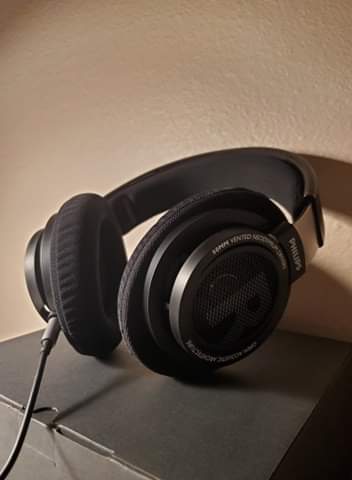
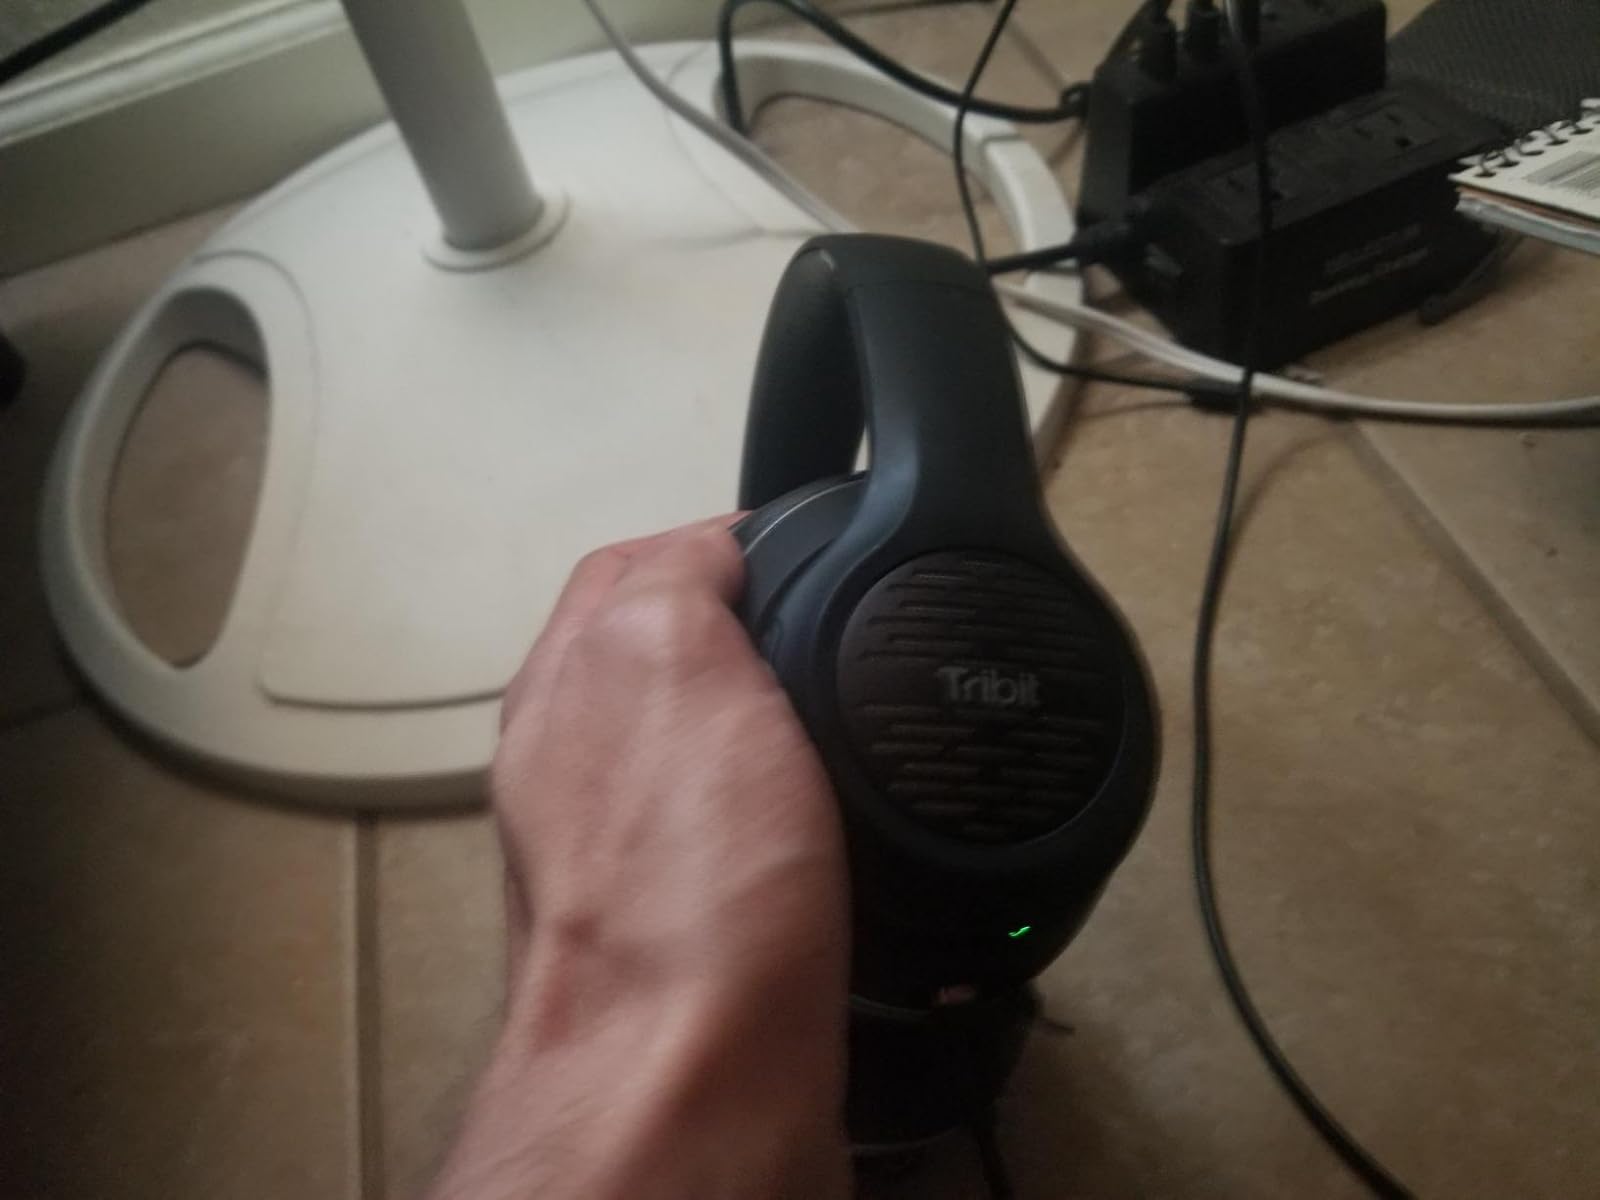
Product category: headphones
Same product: no